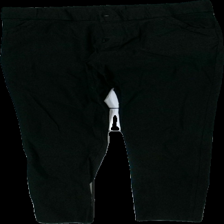
View: front
Type: Jeans
Category: Men
Brand: Not in the list
Brand text on label: Bamlie
Colors: Black
Material: 53% nylon 47% bomull
Pattern: Logo print
Cut: Tight
Size: 34
Season: All
Damage: lösa trådar
Damage location: middle center
Damage 2: lösa trådar
Damage 2 location: top left
Damage 3: lösa trådar
Damage 3 location: top right
Price range: <50
Recommended usage: Export
Description: svarta jeans